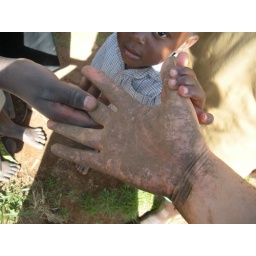
My hand covered in chicken poop after planting the trees